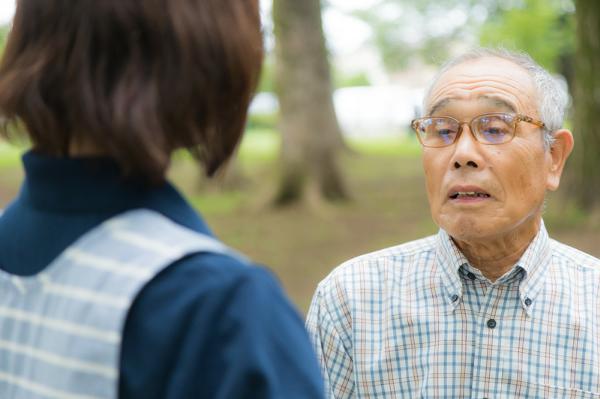
回答: 落ち着いて聞いてくれ。わしは20分後の未来からきた君じゃ